Percentile

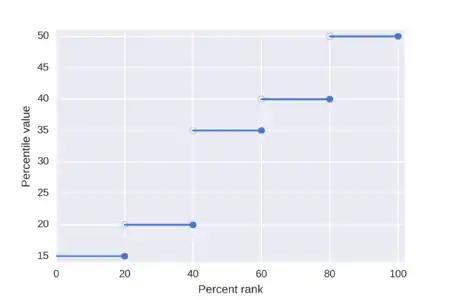
The percentile values for the ordered list {15, 20, 35, 40, 50}

One definition of percentile, often given in texts, is that the "P"-th percentile formula_2 of a list of "N" ordered values (sorted from least to greatest) is the smallest value in the list such that no more than "P" percent of the data is strictly less than the value and at least "P" percent of the data is less than or equal to that value. This is obtained by first calculating the ordinal rank and then taking the value from the ordered list that corresponds to that rank. The ordinal rank "n" is calculated using this formula